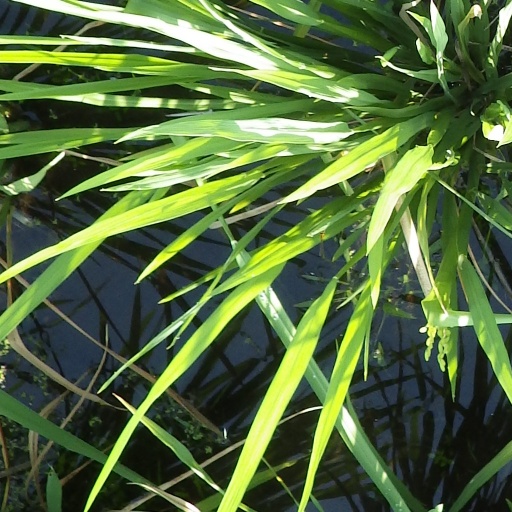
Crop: rice